Elzira Dantas Machado

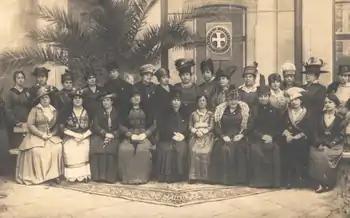
Members of the Portuguese Women's Crusade: Elzira Dantas Machado is the woman in the front row, fifth from right to left.

Following the overthrow of the monarchy in 1910, her husband occupied several important offices; government minister, ambassador and, briefly, in 1914, Prime Minister. In 1915, her husband was elected President of the Republic. With the start of the First World War and Portugal's participation in the conflict, Elzira Dantas Machado helped create the Portuguese Women's Crusade in 1916, with the purpose of aiding soldiers and their families. In December 1917, a revolutionary junta led by Sidónio Pais staged a "coup d'état" that overthrew the government led by Prime Minister Costa and President Machado. Elzira Dantas accompanied her husband into exhile in France.